1950 Southern 500

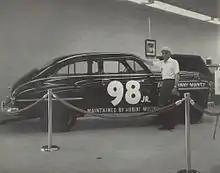
Johnny Mantz's winning Plymouth with car owner Hubert Westmoreland

Gober Sosebee led the first four laps. Curtis Turner, the polesitter, then led until lap 22 before being wrecked out of the race on lap 275 with a significant amount of roof damage. After Turner lost the lead, Cotton Owens lead for 23 laps. After that, Mantz led to the finish. Mantz had taken advantage of an offer from Firestone to test a tire designed for asphalt stock car racing. While some cars used over 60 tires to go the remainder of the race, Mantz kept increasing his lead and won by over nine laps. The total time of the race was 6 hours, 38 minutes, and 40 seconds. The average speed was while the pole position speed was . Two cautions lasted thirteen laps. Four hundred laps were done spanning . Most of the known DNFs in the race were caused by crashes, the worst of which involved drivers Tex Keene, Curtis Turner, and Jack Smith all rolling their cars over the course of the race.